Denise Lievesley

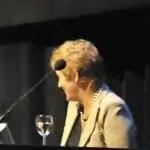
Lievesley in 2009

Denise Anne Lievesley is a British social statistician. She has formerly been Chief Executive of the English Information Centre for Health and Social Care, Director of Statistics at UNESCO, in which capacity she founded the UNESCO Institute for Statistics, and Director (1991–1997) of what is now the UK Data Archive (known as the ESRC Data Archive and as the Data Archive during her tenure).